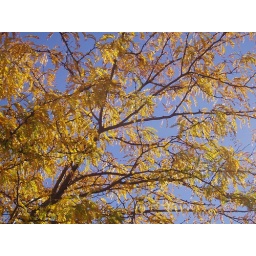
Coffee under the blue sky and reflected gold.